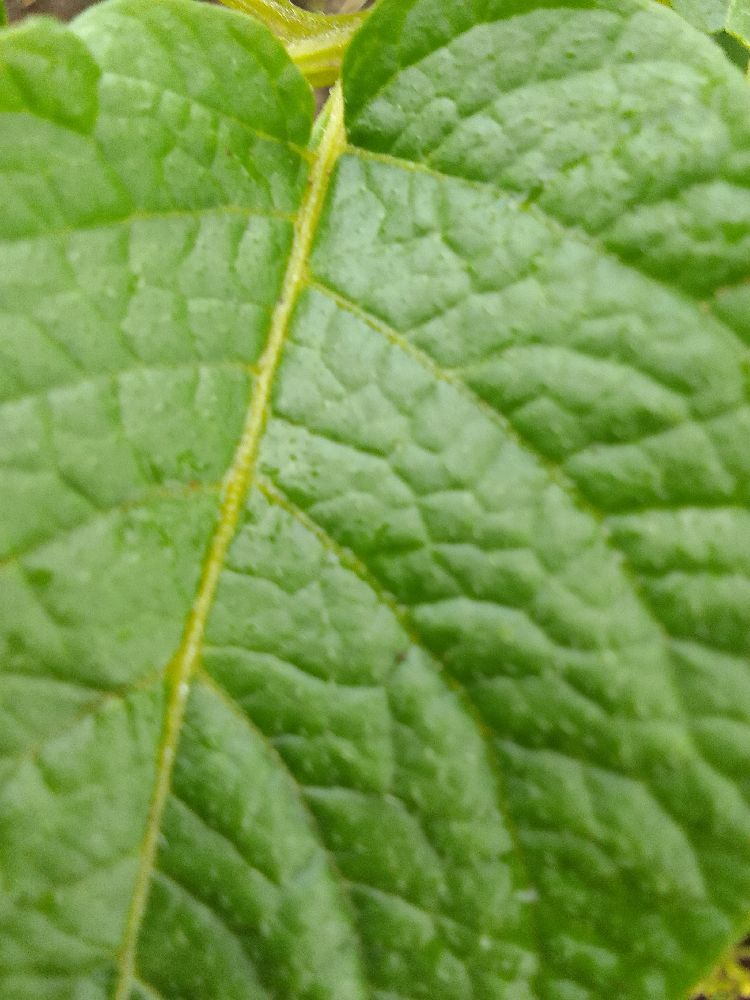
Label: Healthy